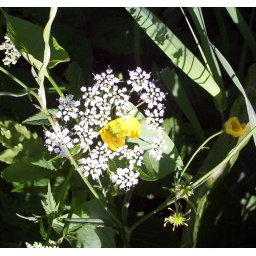
yellow in white